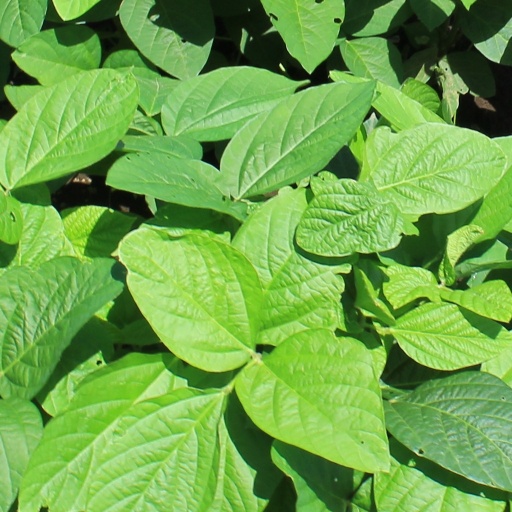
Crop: soybean